Battle of Mosul (2016–2017)

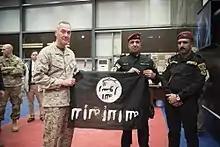
ISOF operators posing with Marine Gen. Joseph Dunford and holding the ISIL flag upside down.

On 22 October, Iraqi police declared that ISIL's attack on Kirkuk had been repelled and that all the attackers had been killed or had blown themselves up. Iraqi officials also stated that 80 people were killed in Kirkuk, primarily Kurdish security forces, and about 170 wounded; 56 ISIL militants were also killed. A reporter of Türkmeneli TV also died in the attack. while at least seven journalists were wounded. On the same day, Iraqi forces launched a large-scale offensive began to retake the Assyrian town of Bakhdida, which had remained under ISIL control after several days of fighting. Iraqi troops also advanced on the town of Tel Keppe, to the north of Mosul. On 23 October, the Peshmerga General Command also stated that the Peshmerga had cordoned off eight villages and had secured a significant stretch of the Bashiqa-Mosul highway, coming within of the city. ISIL increased its counter-attacks in order to distract the pro-government advancing towards Mosul. In addition to the attack on Kirkuk on 21 October, ISIL fighters struck Ar-Rutbah in Anbar Province, as well as Sinjar.